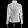
Label: Coat